Colmar Pocket

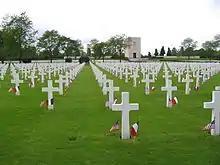
Lorraine American Cemetery in Saint-Avold, final resting place for many U.S. soldiers who fell during the fighting in the Colmar Pocket.

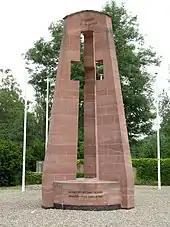
Colmar Pocket monument in Jebsheim

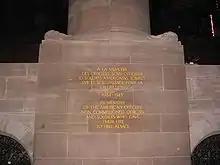
Memorial to fallen U.S. troops in the Strasbourg Cathedral.

In compliance with General Eisenhower's direction, the Colmar Pocket was eliminated, and the U.S. 6th Army Group stood on the Rhine, from the Swiss border to a region well north of Strasbourg. The German 19th Army, although not completely destroyed, lost the bulk of its experienced combat troops (only the 708th Volksgrenadier Division escaped somewhat intact) and was forced to reform in Baden, using large infusions of inexperienced "Volkssturm" to replace its grievous losses on the plains of Alsace. The Germans left behind 55 armored vehicles and 66 artillery pieces. The elimination of the Colmar Pocket allowed the 6th Army Group to concentrate on Operation Undertone, its assault to penetrate the Siegfried Line and invade Germany, undertaken in March 1945.